Peter Dolving

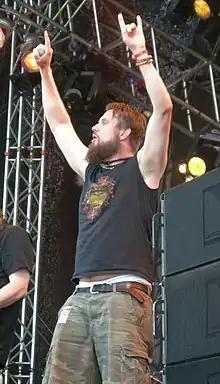
Dolving in 2009

Peter Dolving (born 24 October 1969) is a Swedish vocalist now living in Salvador, Bahia, Brazil. He is best known as the former frontman of the heavy metal band The Haunted.